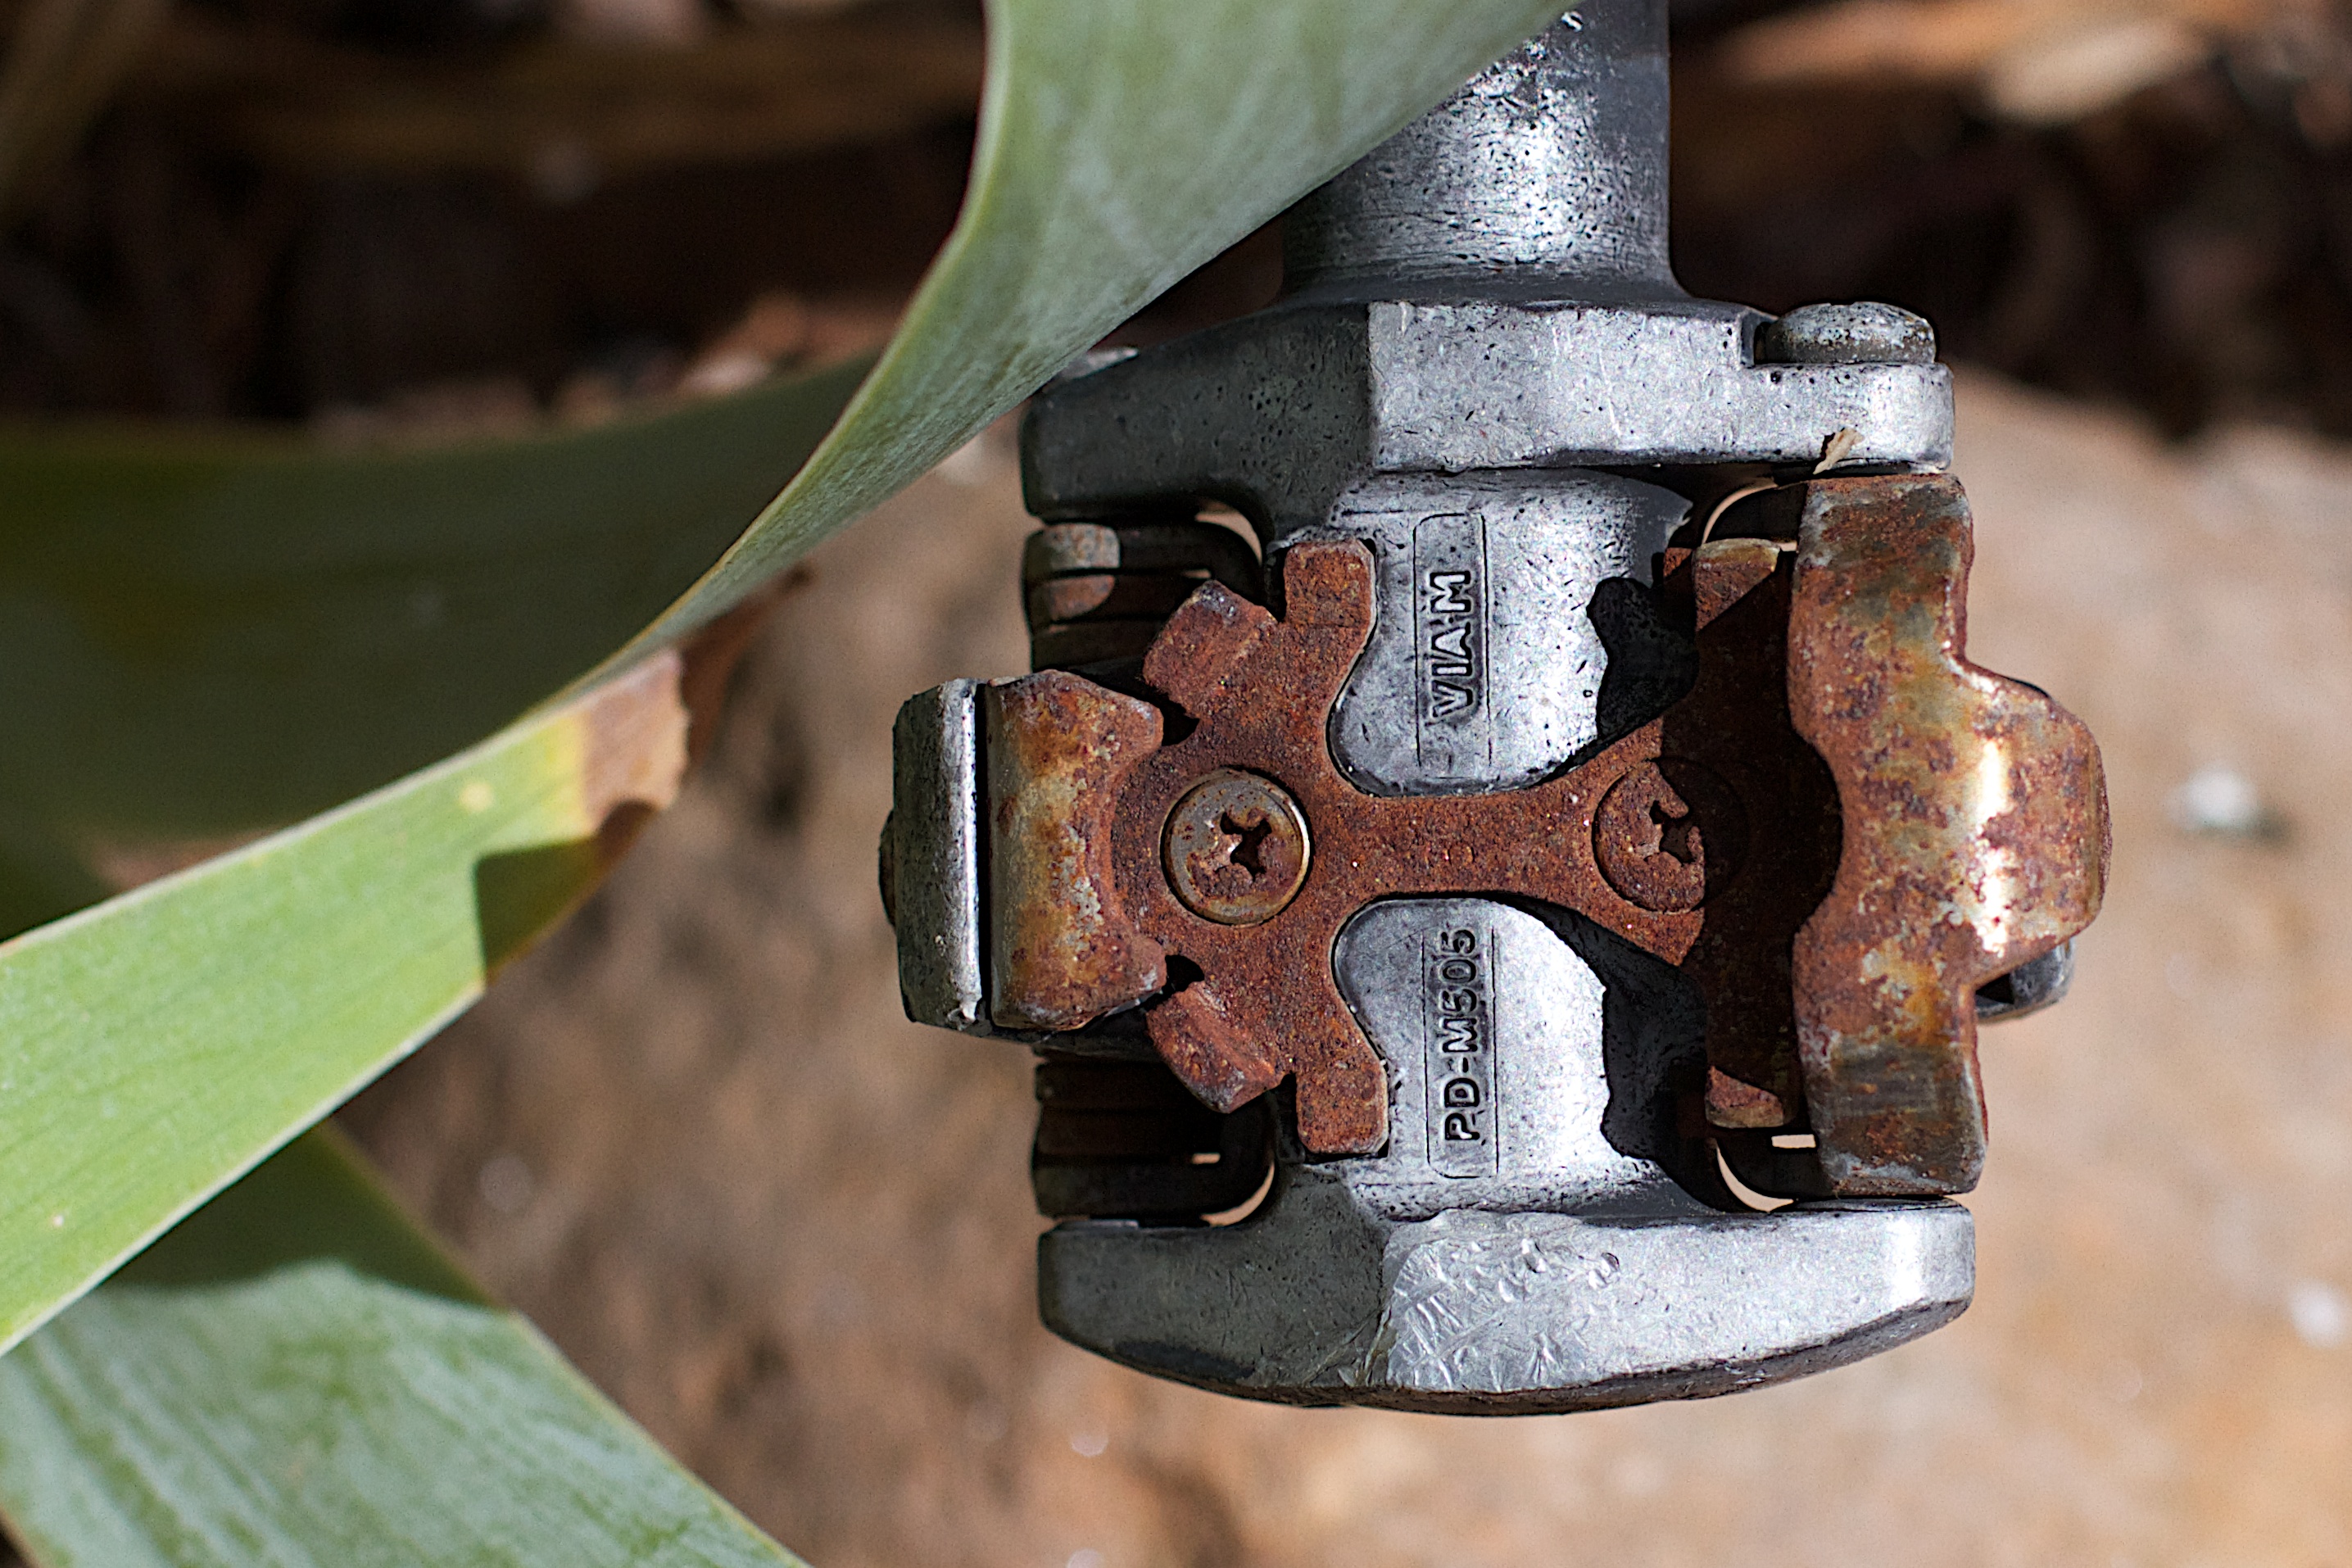
wheel, rust, metal, iron, 2015365